Answer in natural language. Is metal-framed black chair (marked A) to the right of metal-framed black chair (marked B)? Choose between the following options: yes or no
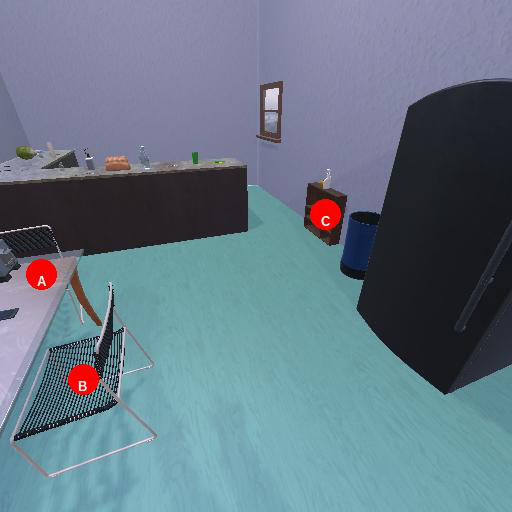
<answer>no</answer>